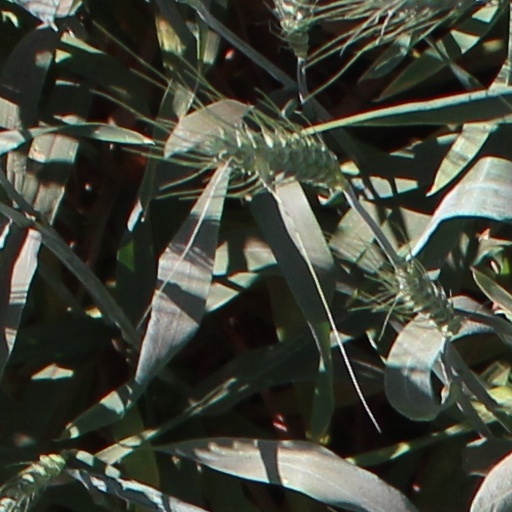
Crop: wheat